Western Ganga dynasty

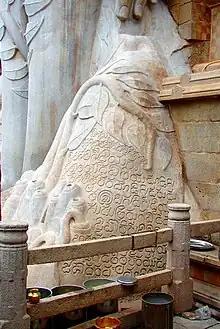
"Old Kannada" inscription at the base of Gomateshwara monolith in Shravanabelagola (981 CE.)

The Gangas built many Hindu temples with impressive Dravidian gopuras containing stucco figures from the Hindu pantheon, decorated pierced screen windows which are featured in the "mantapa" (hall) along with "saptamatrika" carvings (seven heavenly mothers). Some well known examples are the Arakeshvara Temple at Hole Alur, Kapileswara temple at Manne, Kolaramma temple at Kolar, Rameshvara temple at Narasamangala, Nagareshvara temple at Begur and the Kallesvara temple at Aralaguppe. At Talakad they built the Maralesvara temple, the Arakesvara temple and the Patalesvara temple. Unlike the Jain temples where floral frieze decoration is common, Hindu temples were distinguished by friezes (slab of stone with decorative sculptures) illustrating episodes from the epics and puranas. Another unique legacy of the Gangas are the number of "Viragallu" (hero stones) they have left behind; memorials containing sculptural details in relief of war scenes, Hindu deities, "saptamatrikas", Jain tirthankars and ritual death (such as the Doddahundi hero stone).